6th South African Armoured Division

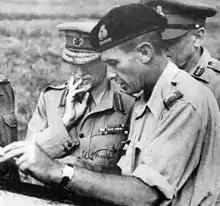
Three officers facing to the left looking at a document / map

By 17 June, the Imperial Light Horse of the 11th Armd Bde had been stopped by the parachutists of the Hermann Göring Division on their first attempt to enter Chiusi but by 23 June, the town had been taken by the Cape Town Highlanders. During this attack on Chiusi, "A" Company of First City/Cape Town Highlanders was leading the attack up the terraces around the town. During the night of 21–22 June, the company was surrounded by strong German infantry elements closely supported by tanks and its surviving members were forced to surrender by noon on 22 June. Since the disaster of the surrender of the 2nd Infantry Division at Tobruk two years previously, the surrender of South African troops in the field had become a sensitive matter. This prompted Prime Minister Smuts, who had been meeting the British Chiefs of Staff on 21 June, to divert his aircraft to Orvieto airfield on his way back to South Africa to discuss the political and military consequences of this event with the division command.